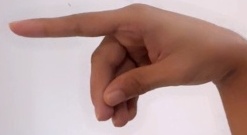
ASL sign: P